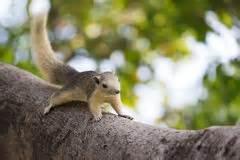
squirrel